Everett McKinley Dirksen United States Courthouse

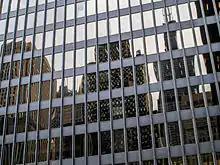
Dirksen Building detail

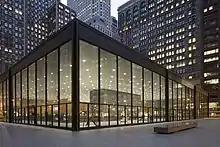
US Post Office Loop Station at the Dirksen Building. Photo by Carol M. Highsmith

The Federal Center extends over two blocks; a one-block site, bounded by Jackson, Clark, Adams, and Dearborn streets, contains the John C. Kluczynski Federal Building and U.S. Post Office Loop Station, while a parcel on an adjacent block to the east contains the courthouse. A glass-enclosed great hall, wide and high, spans the center of the courthouse, serving as a visual gateway through the complex. From State Street on the east, one can look west down Quincy Street, through the courthouse, across Dearborn Street to the central plaza and post office beyond.